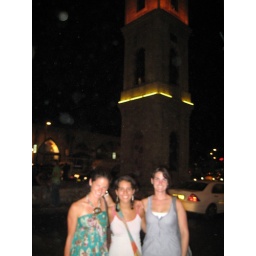
The clock tower in Jaffa